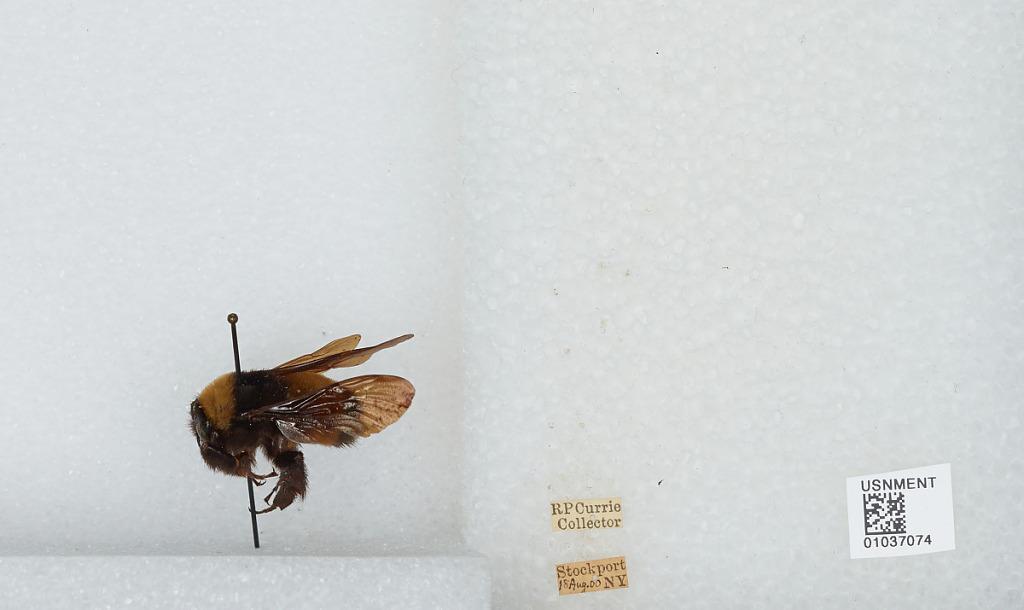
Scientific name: Bombus (Fervidobombus) pensylvanicus pensylvanicus (De Geer)
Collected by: R. Currie
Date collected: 1900-8-18
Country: United States
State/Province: New York
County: Columbia
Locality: Stockport
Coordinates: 42.3095, -73.7462